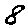
Label: 8